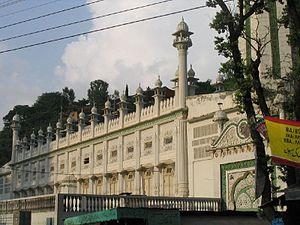
Mosquée Ilyasi à Abbottabad, Pakistan